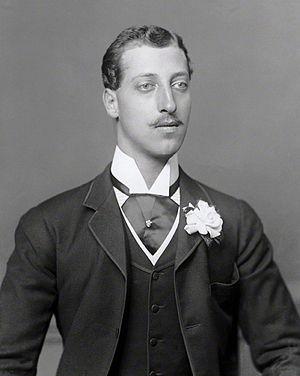
Au moins cent suspects dans l'affaire « Jack l'Éventreur » ont été proposés, mais aucun n'a été retenu par un nombre significatif d'experts, malgré des débats approfondis ou encore parce que les propositions ont été jugées superficielles ou farfelues. Surnommé « Jack l'Éventreur » par la presse, ce tueur en série a été impliqué dans cinq des meurtres de Whitechapel entre août et novembre 1888 dans ce district de Londres.
Albert Victor Christian Édouard de Galles, prince du Royaume-Uni de Grande-Bretagne et d’Irlande devenu duc de Clarence et Avondale, est né le 8 janvier 1864 à Windsor, dans le Berkshire et décédé le 14 janvier 1892 à Sandringham House, dans le Norfolk. Il était le fils aîné du prince de Galles Albert-Édouard et le petit-fils de la souveraine britannique régnante, la reine Victoria. Immédiatement après sa naissance, le prince Albert-Victor de Galles est deuxième dans l’ordre de succession au trône, mais il n’a survécu ni à son père, ni à sa grand-mère.